DELPHI experiment

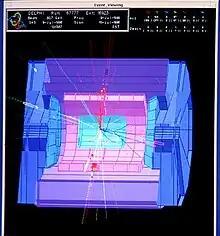
DELPHI: First W particles

The data produced from DELPHI allowed the → reaction to be studied for the first time. This was done by having center-of-mass energies over the threshold of WW pair production. From the data, the mass of the W boson was determined as 80.40 ± 0.45 GeV/c which was then combined with results from the other LEP collaborations to produce a final result compatible with other experiments.